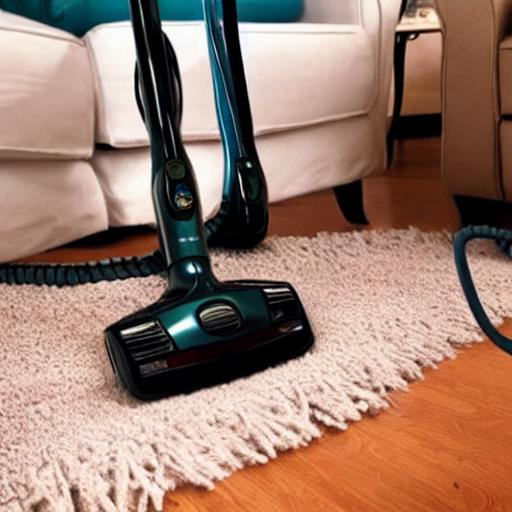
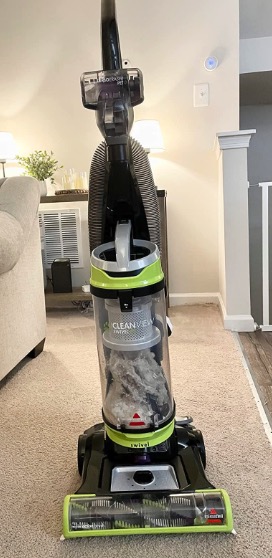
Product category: items_vacuum
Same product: no